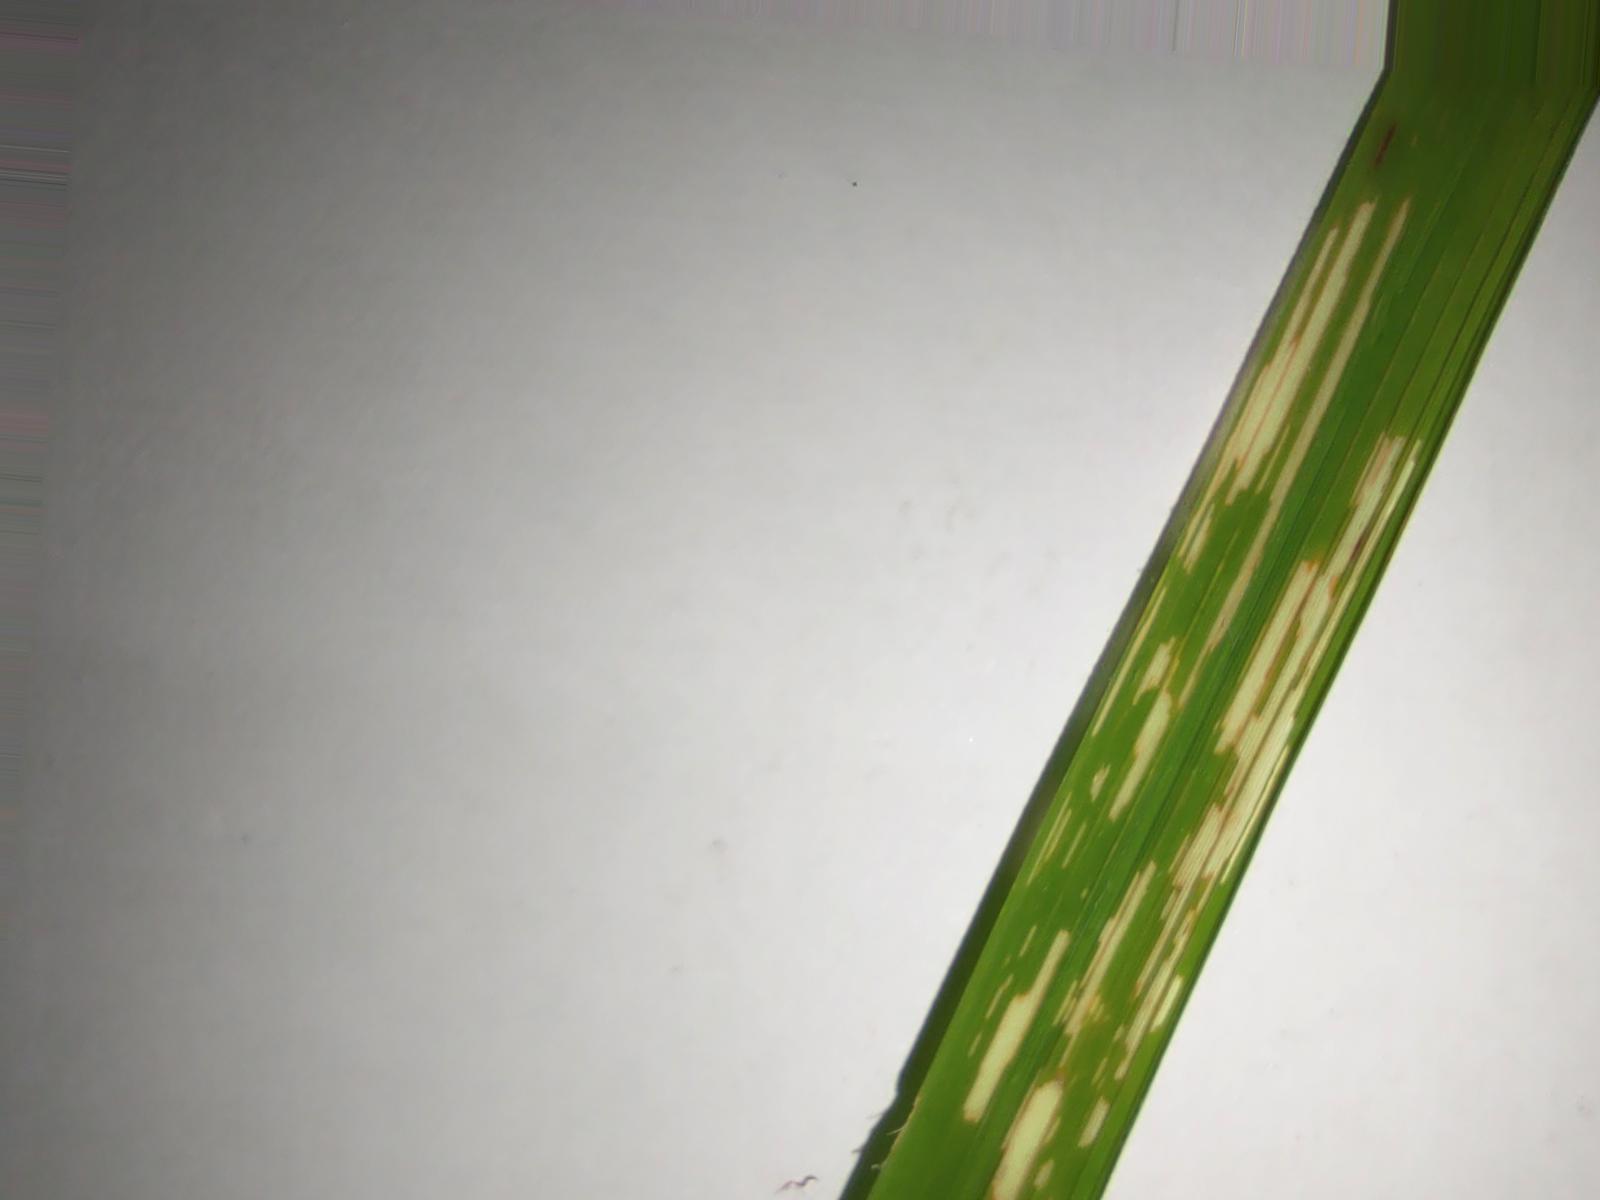
Nhãn: Sâu gai ( Hispa )